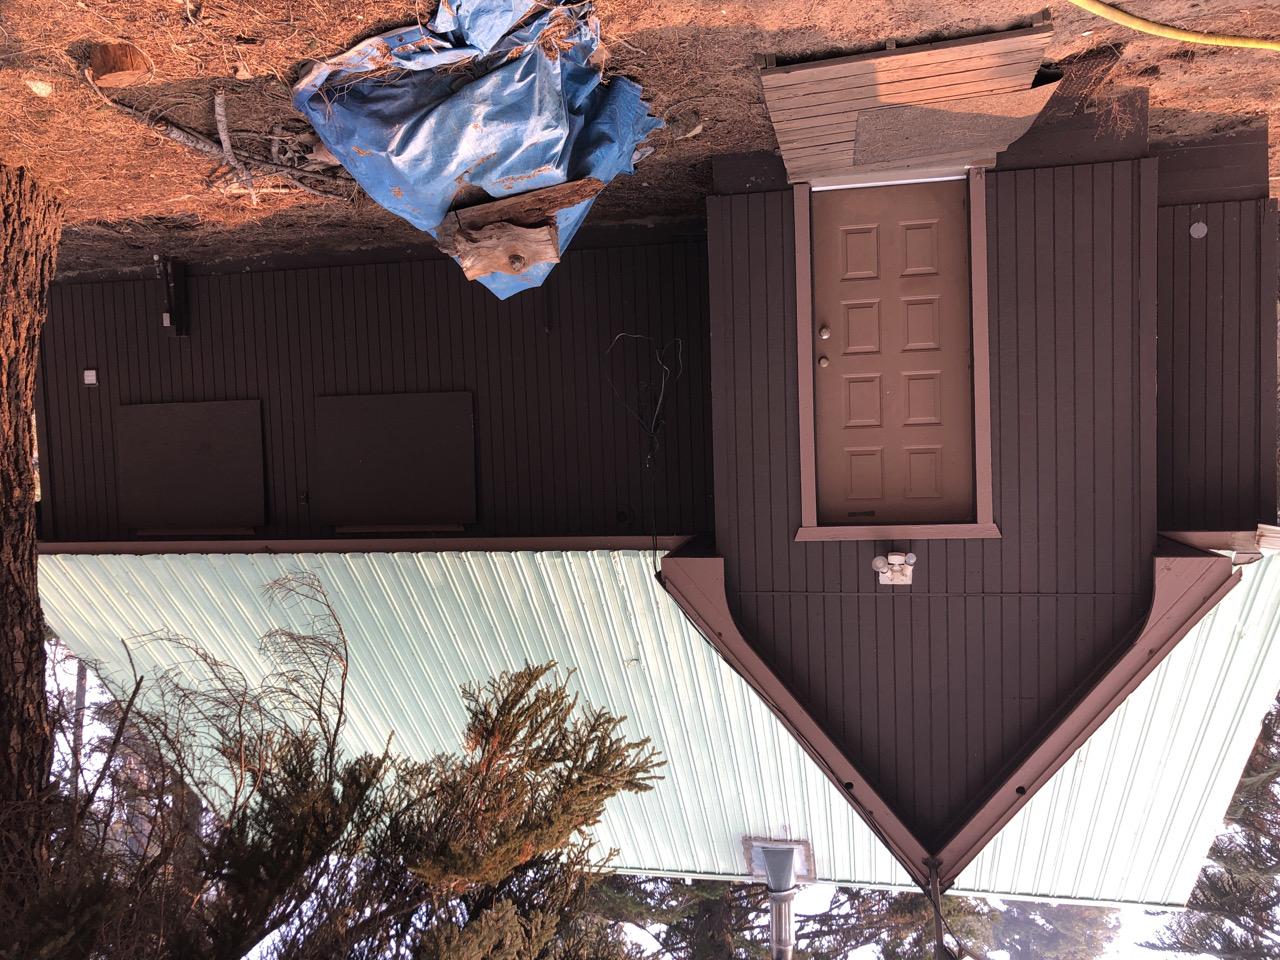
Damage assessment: no_damage